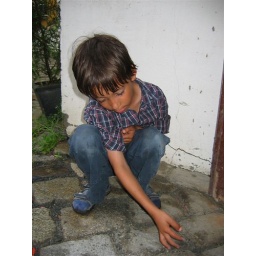
Local boy with cat hanging around at Nadia's reception